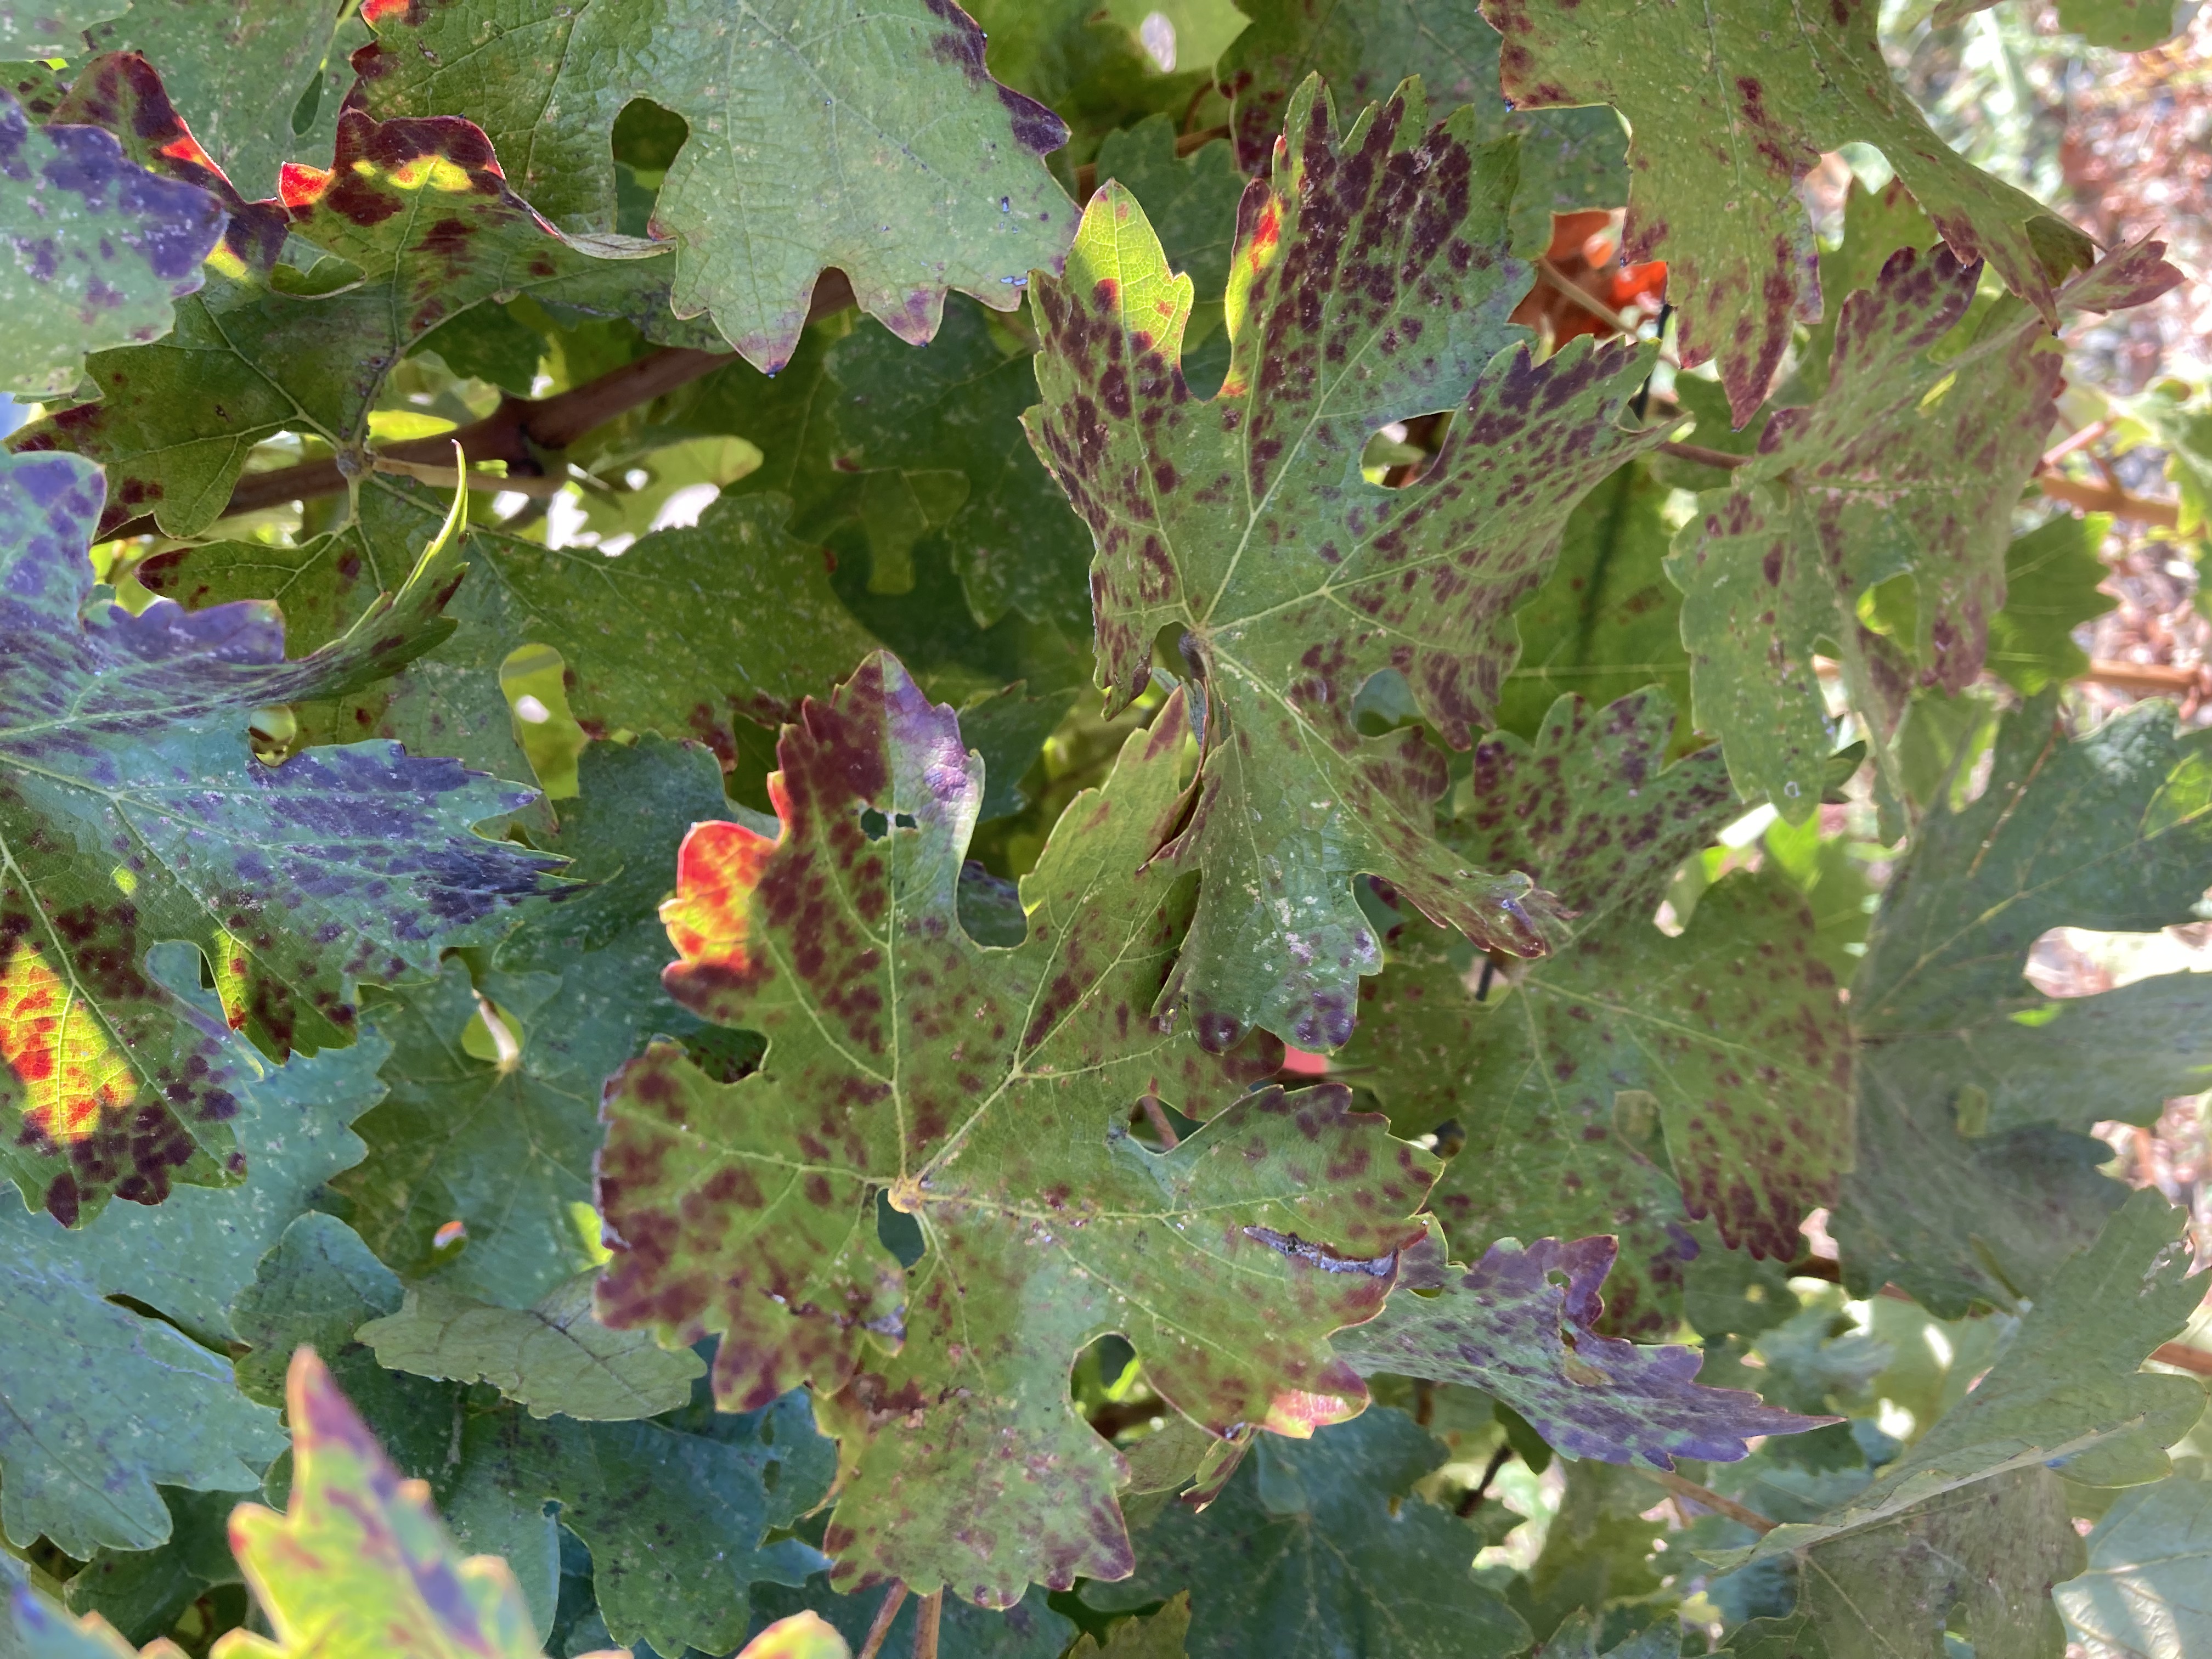
Label: Leafroll 3